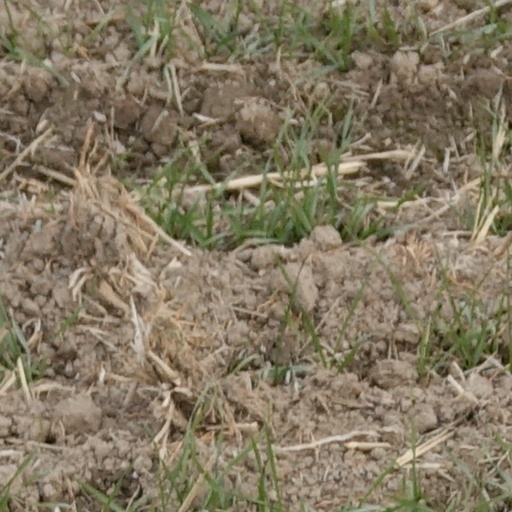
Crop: wheat